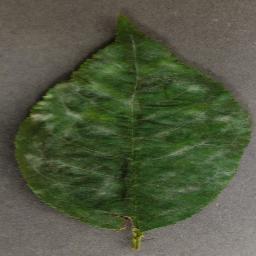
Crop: cherry
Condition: (including_sour)_powdery_mildew